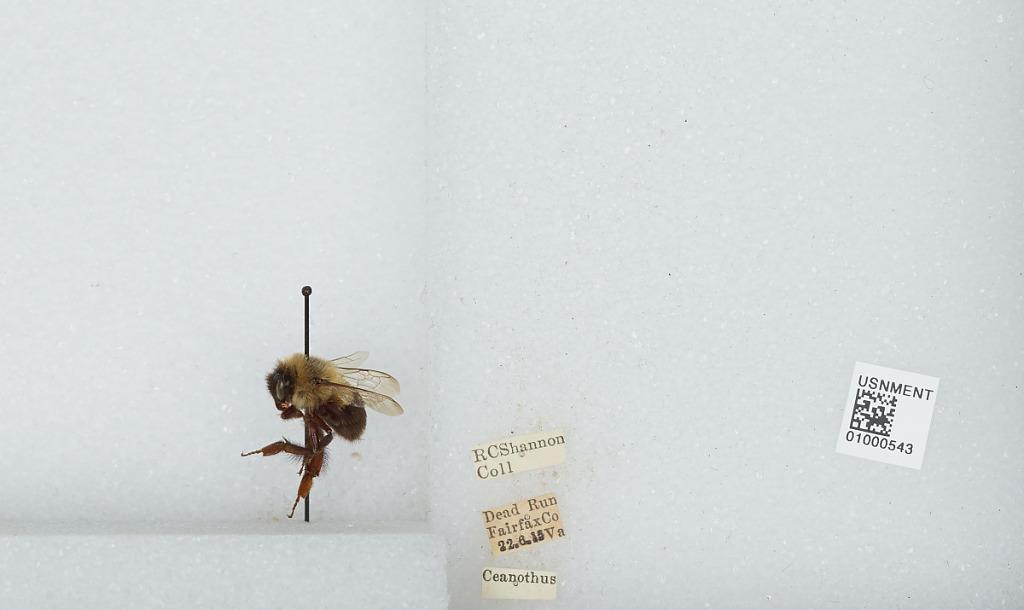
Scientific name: Bombus (Pyrobombus) impatiens Cresson
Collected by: R. Shannon
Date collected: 1915-6-22
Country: United States
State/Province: Virginia
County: Fairfax
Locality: Dead Run
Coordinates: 38.9614, -77.1736